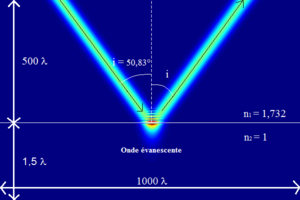
Simulation du phénomène d'onde évanescente réalisée à partir du logiciel Octave et au programme Fieldoctave (https://www.jeos.org/index.php/jeos_rp/article/view/10025)
Une onde évanescente est une onde plane dont l'amplitude diminue exponentiellement avec la distance à la source.